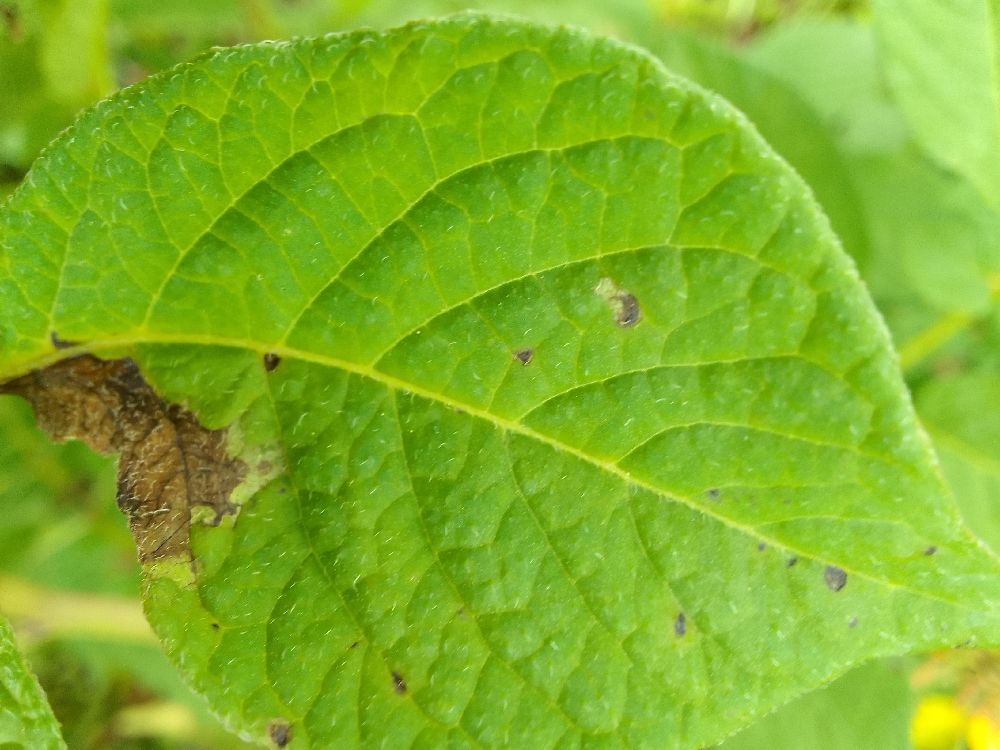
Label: Late blight